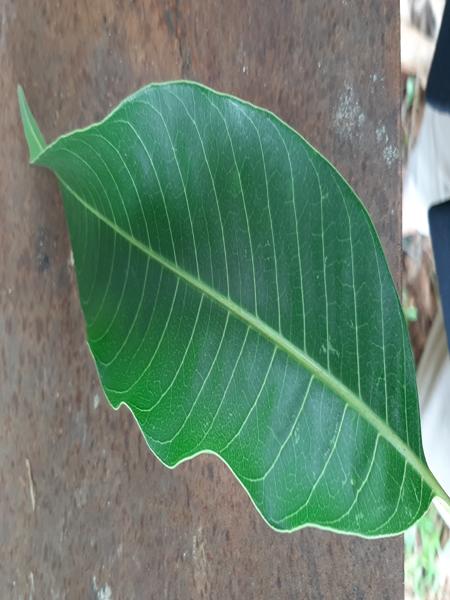
Plant: Mango